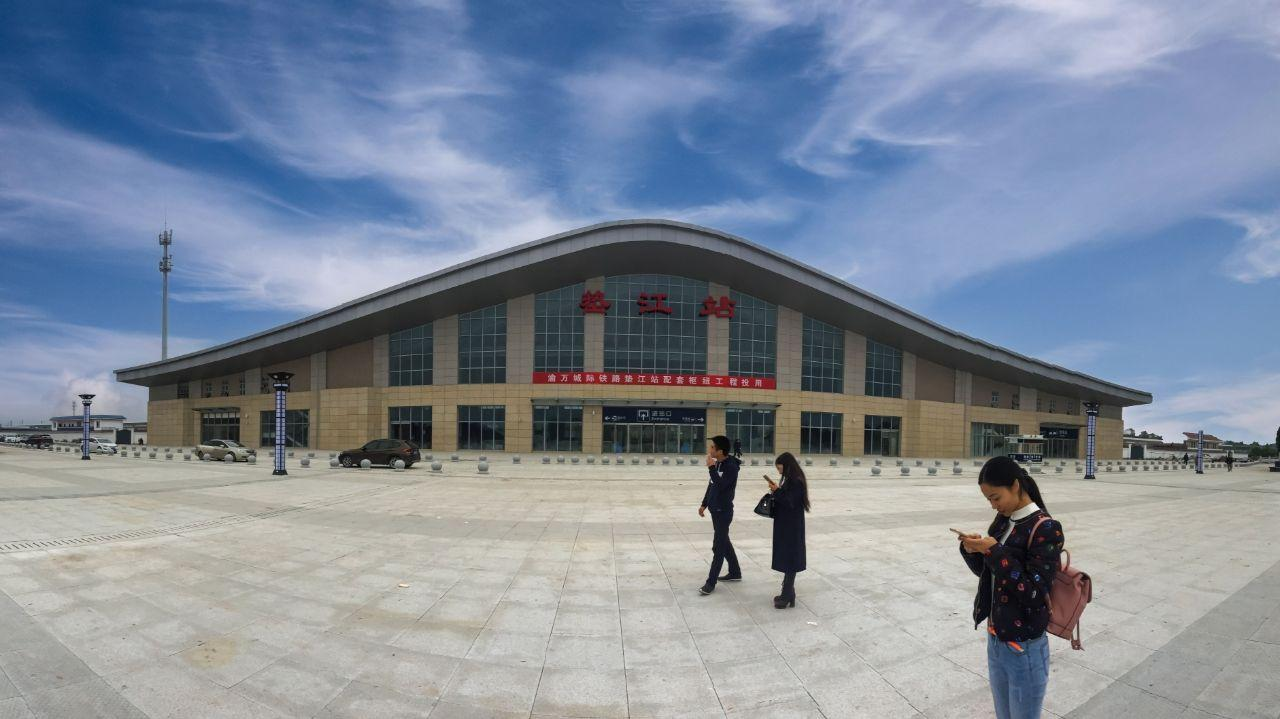
地标名称：垫江站
所在城市：县·垫江县